Arrest

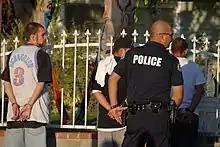
A police officer arresting suspected gang members in Los Angeles, United States

Arrests under English law fall into two general categories—with and without a warrant—and then into more specific subcategories. Regardless of what power a person is arrested under, they must be informed that they are under arrest and of the grounds for their arrest at the time or as soon after the arrest as is practicable, otherwise the arrest is unlawful.